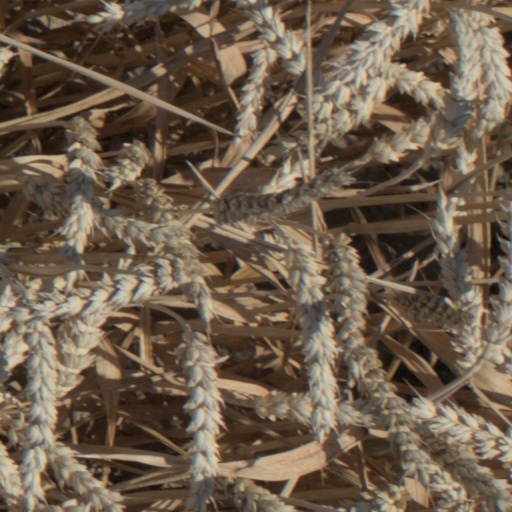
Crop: wheat